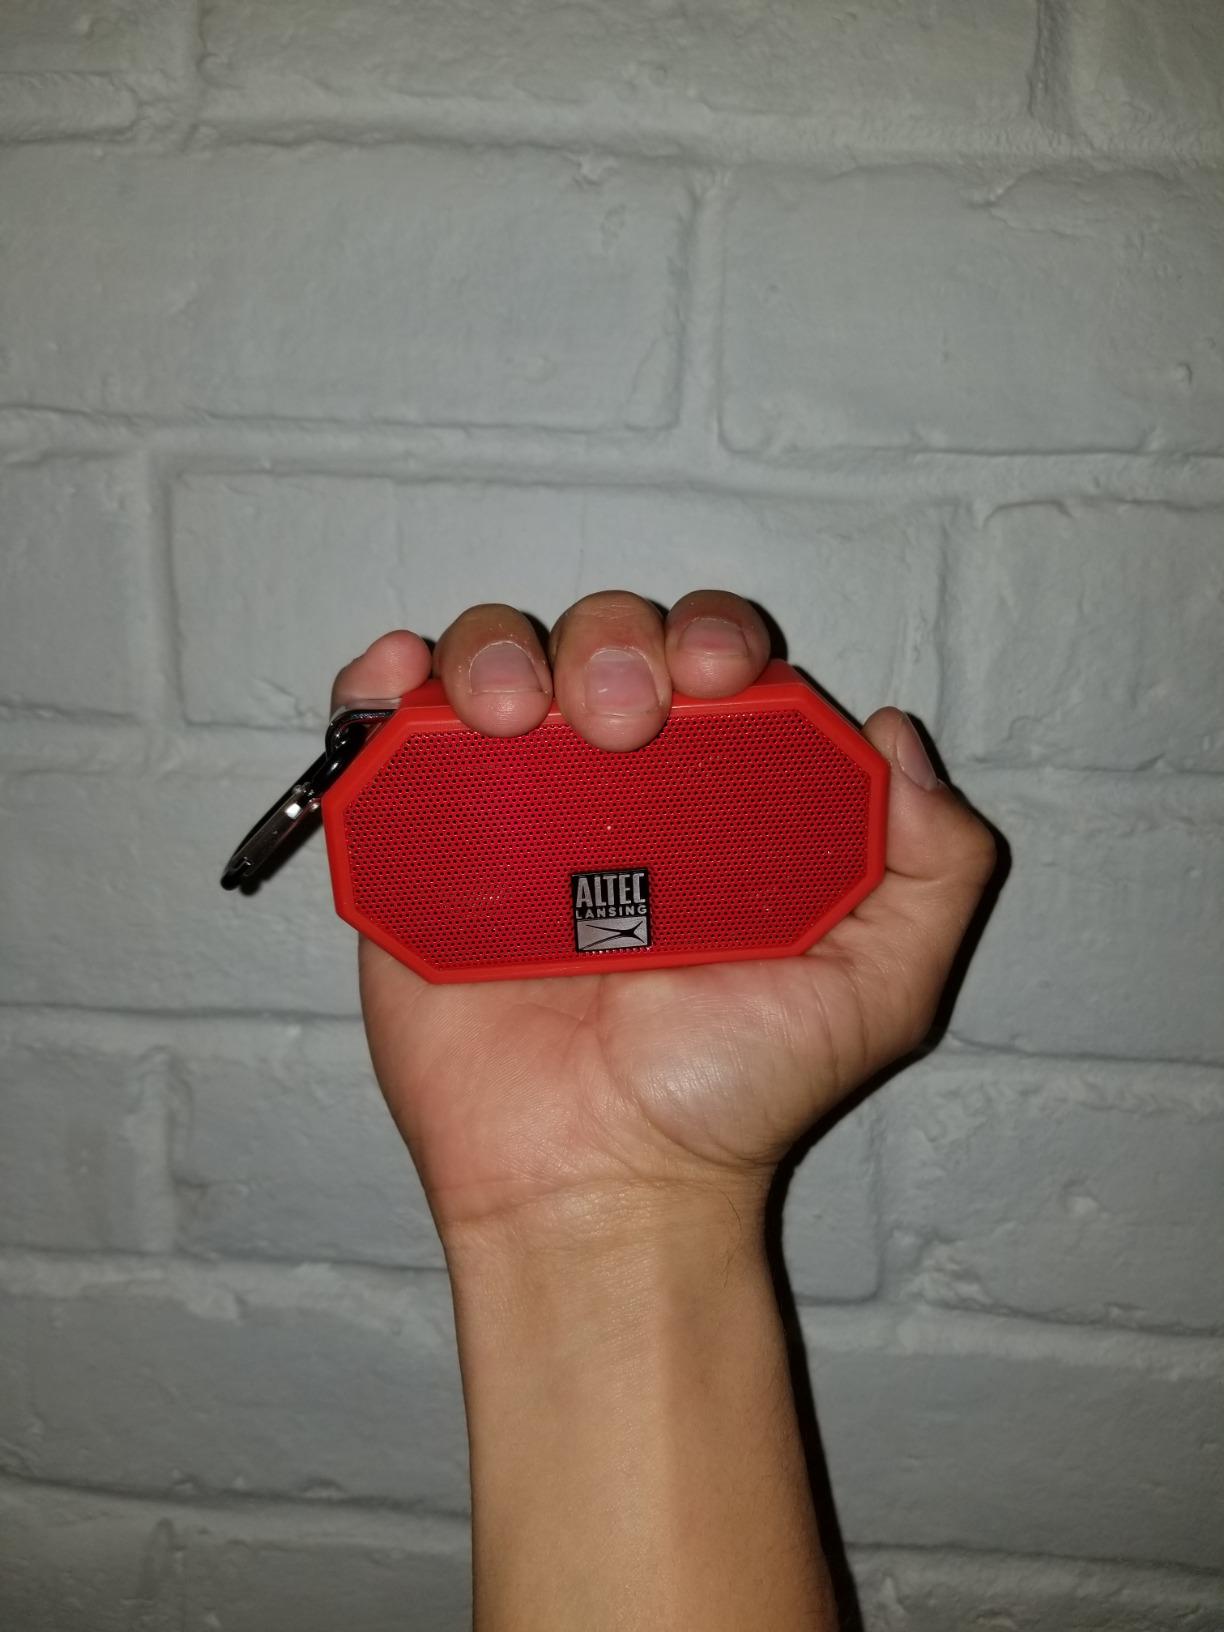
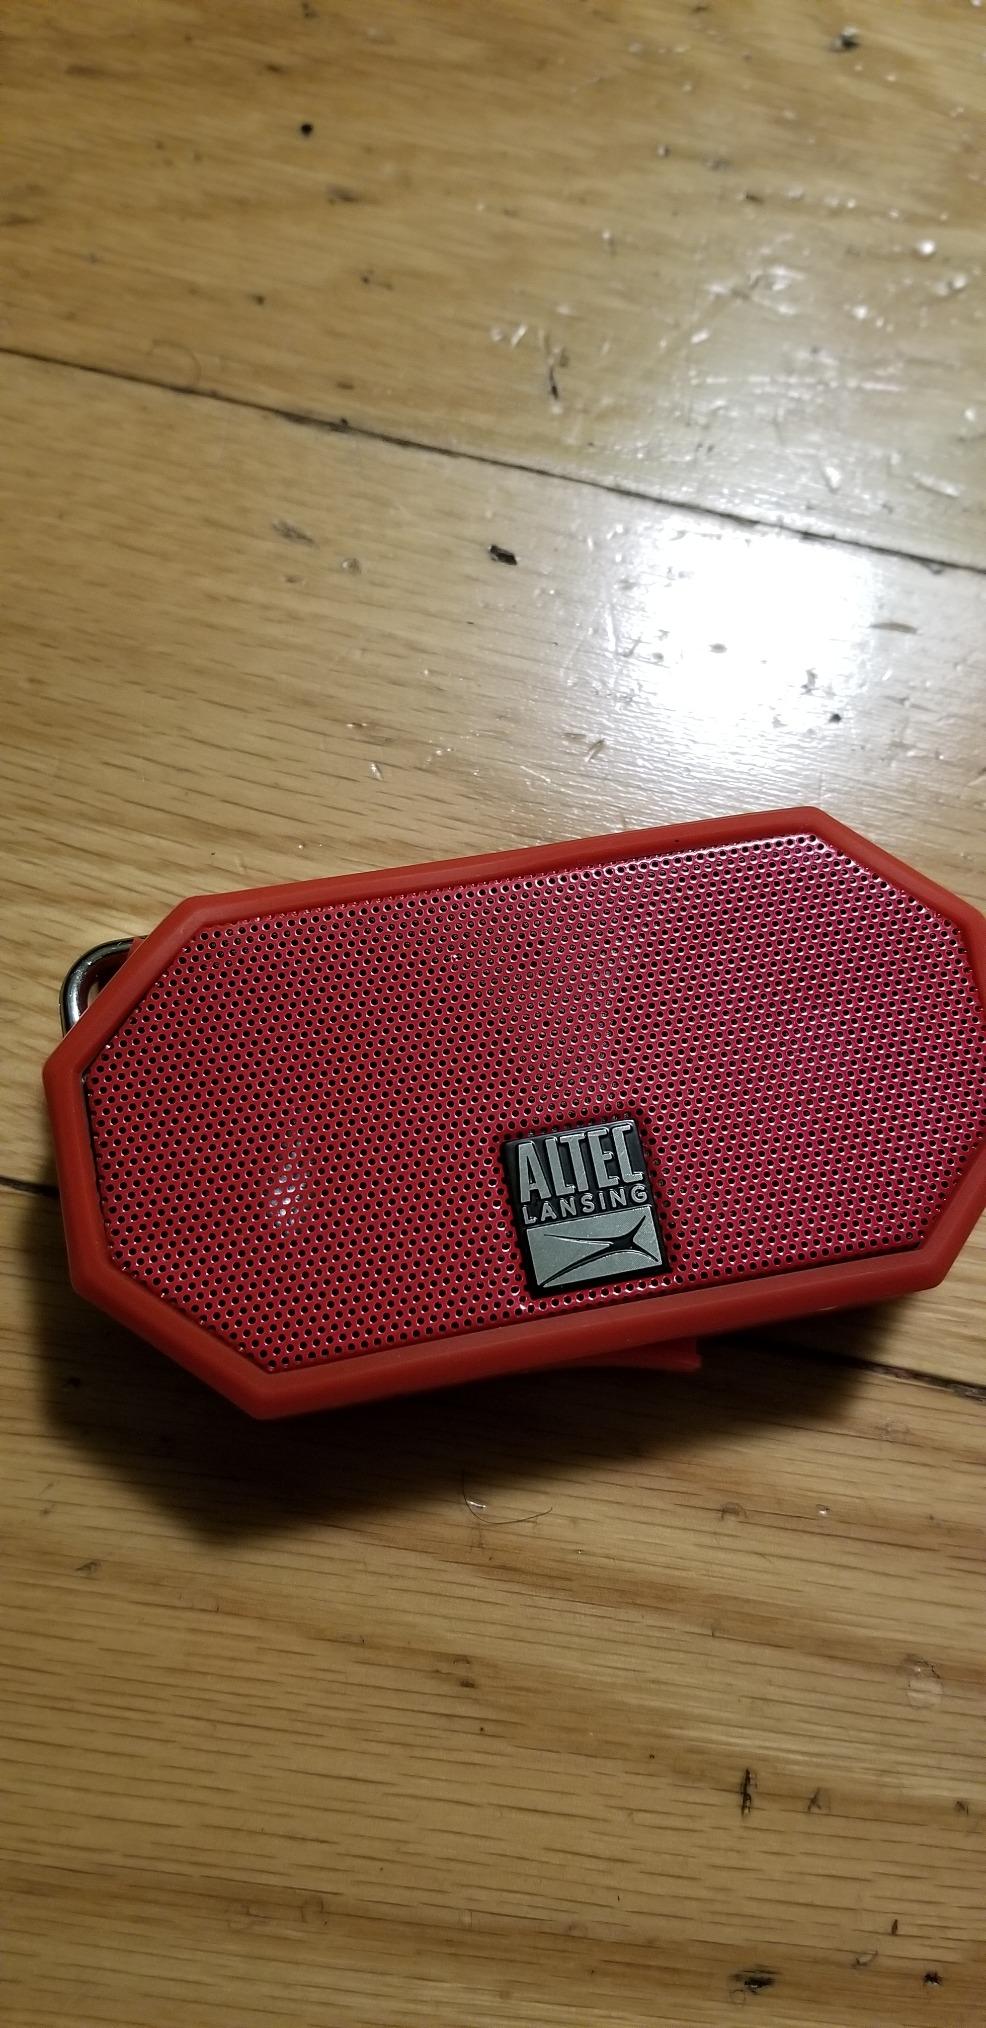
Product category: speaker
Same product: yes